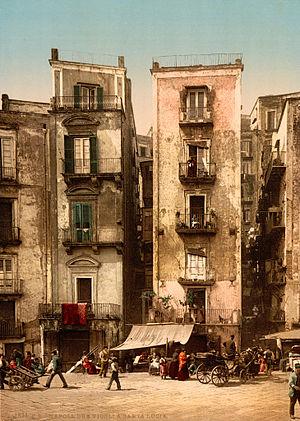
Le Borgo Santa Lucia est un quartier historique de Naples, qui a pris le nom du sanctuaire paroissial de Santa Lucia a Mare, dont la présence est attestée sur cette côte depuis le IXᵉ siècle même si la légende affirme qu'il fut fondé par un neveu de l'empereur Constantin.